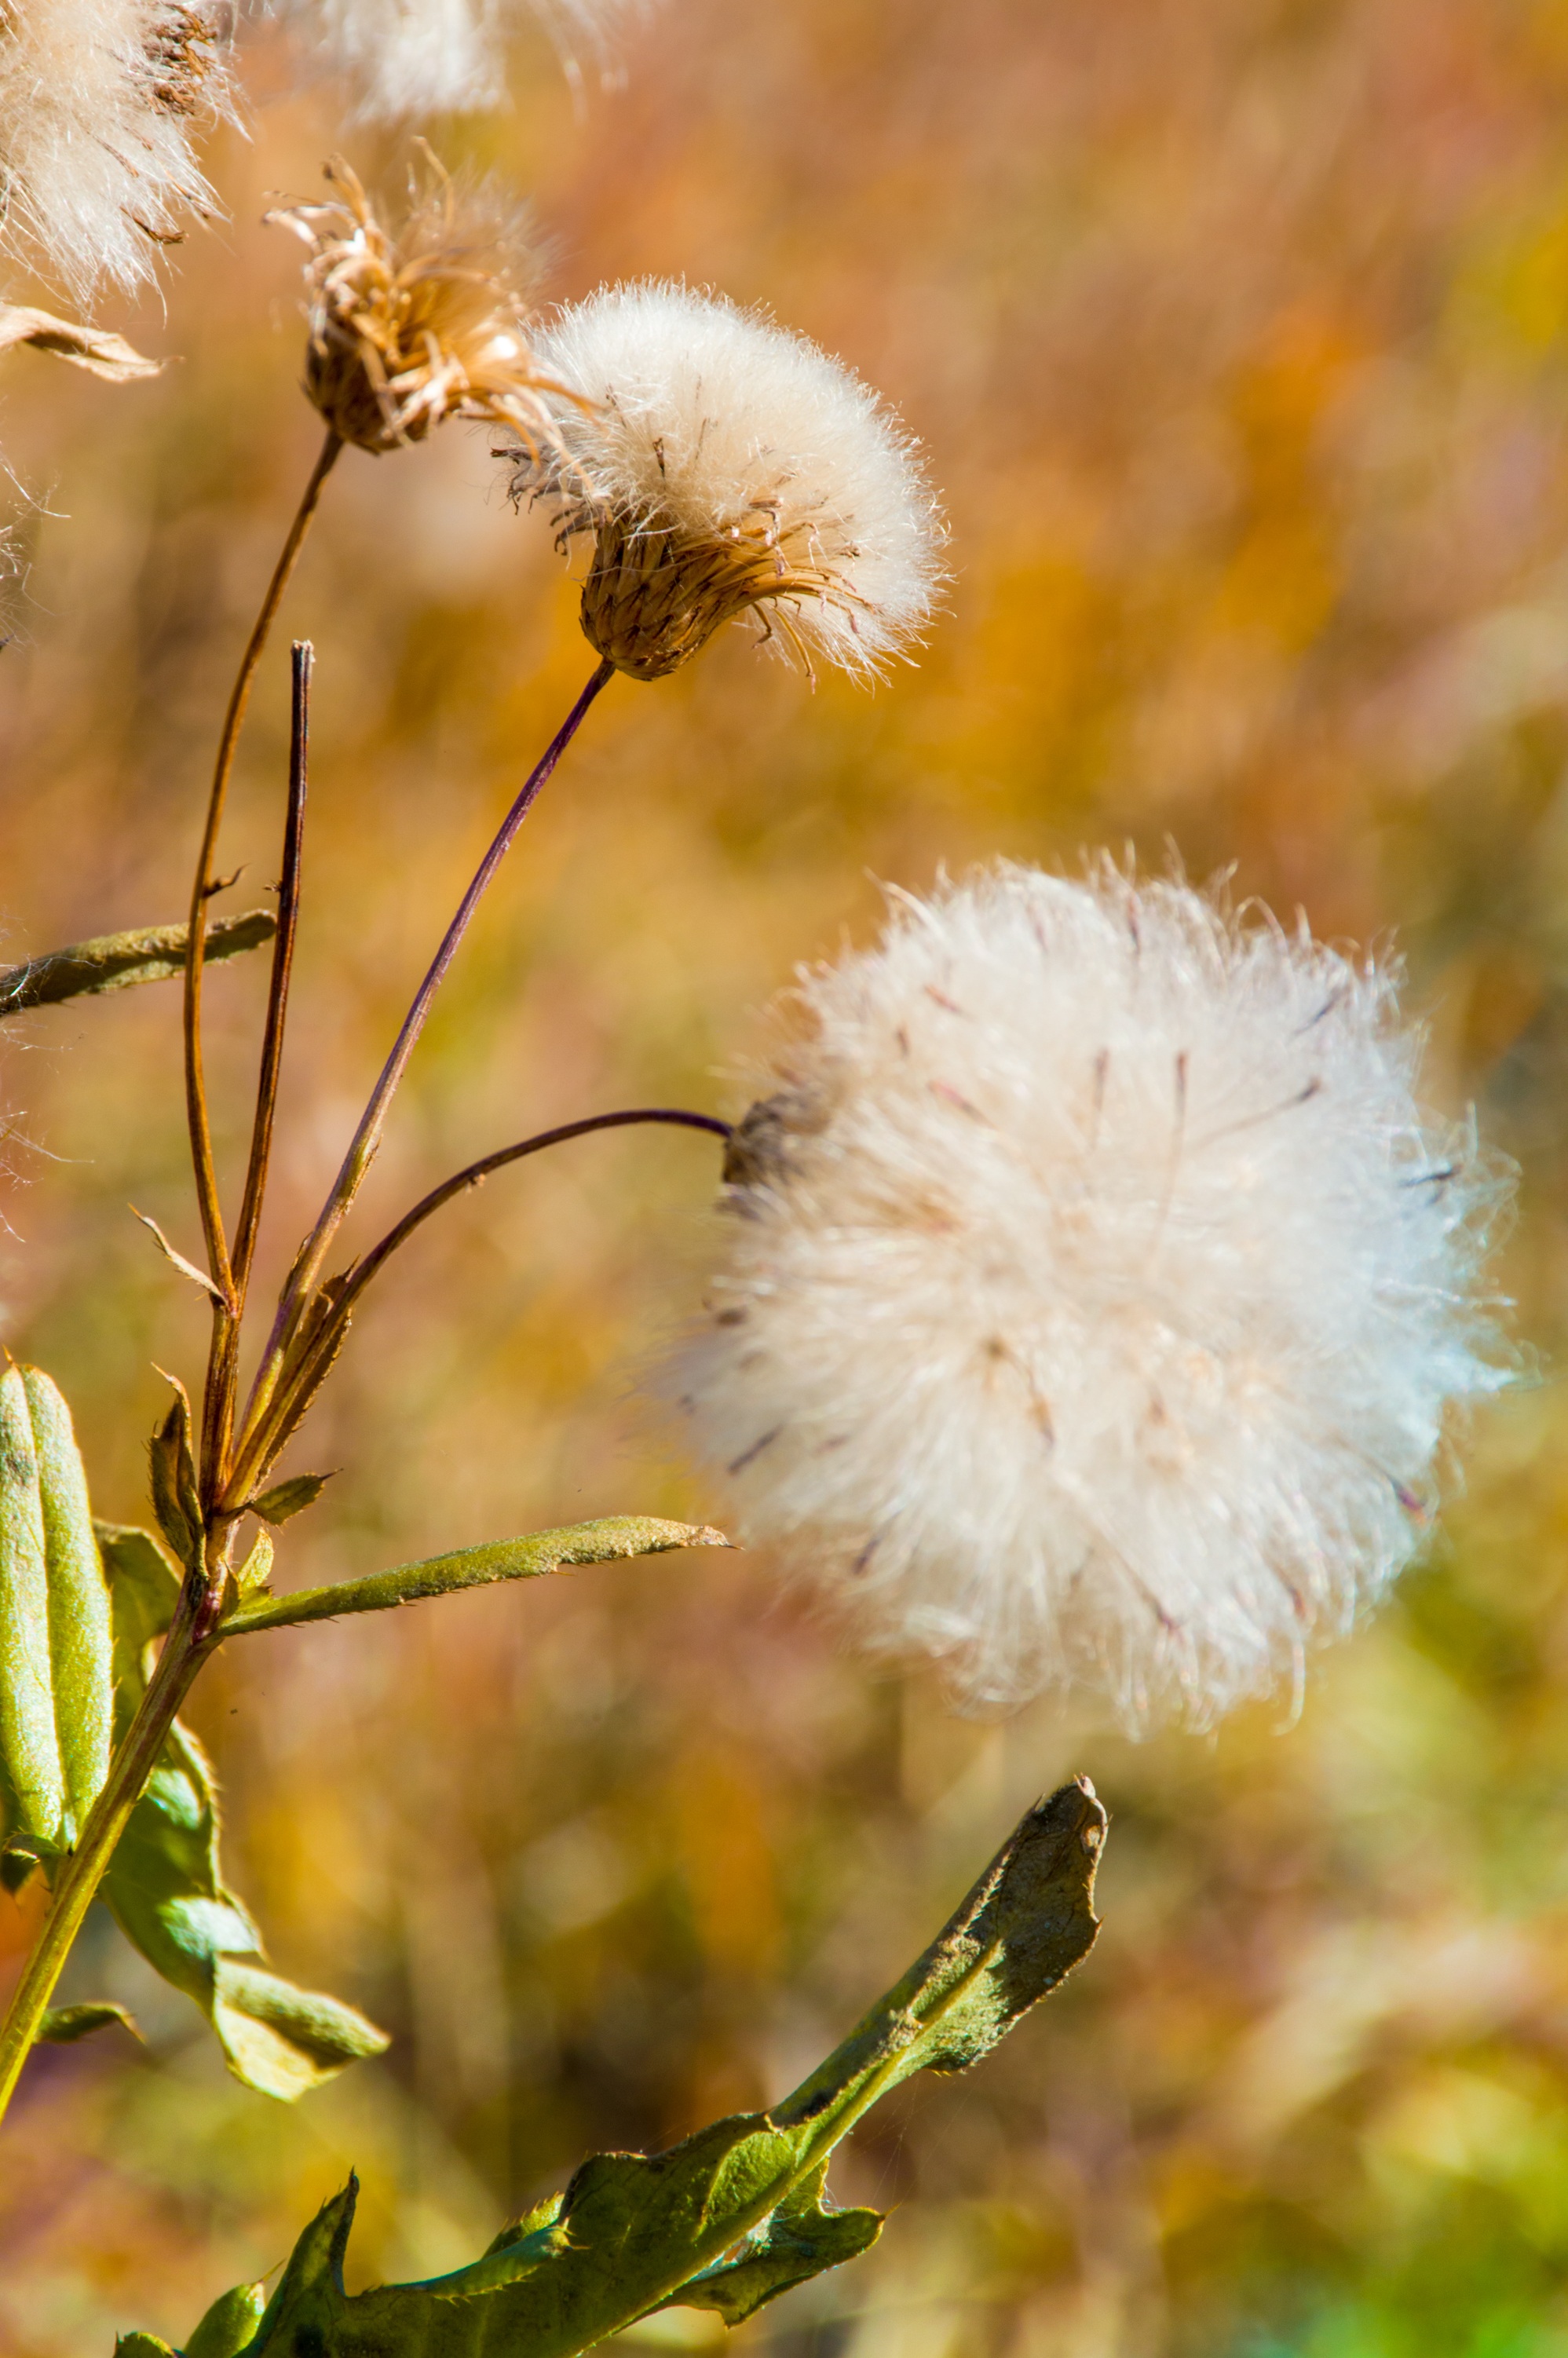
nature, grass, branch, blossom, plant, meadow, sunlight, leaf, flower, autumn, botany, closeup, flora, season, fauna, wildflower, close up, macro photography, flowering plant, daisy family, plant stem, land plant